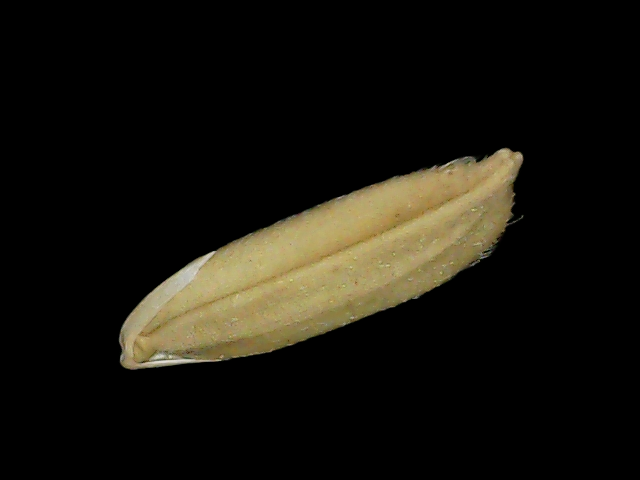
Rice variety: Br23